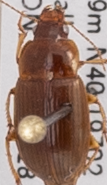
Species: Amara quenseli
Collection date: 2018-07-03
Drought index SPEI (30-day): -1.442
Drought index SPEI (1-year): -1.01
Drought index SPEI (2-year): -0.88